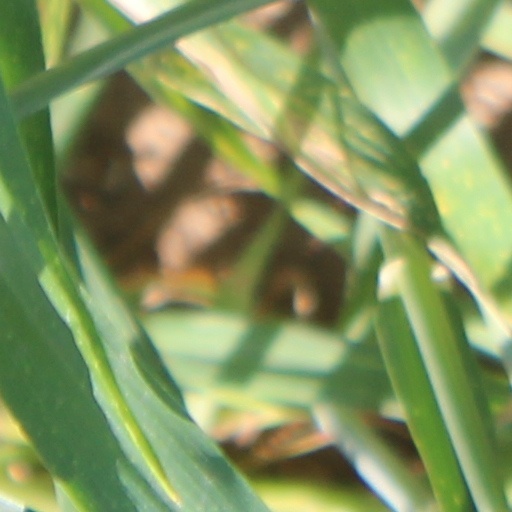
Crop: wheat